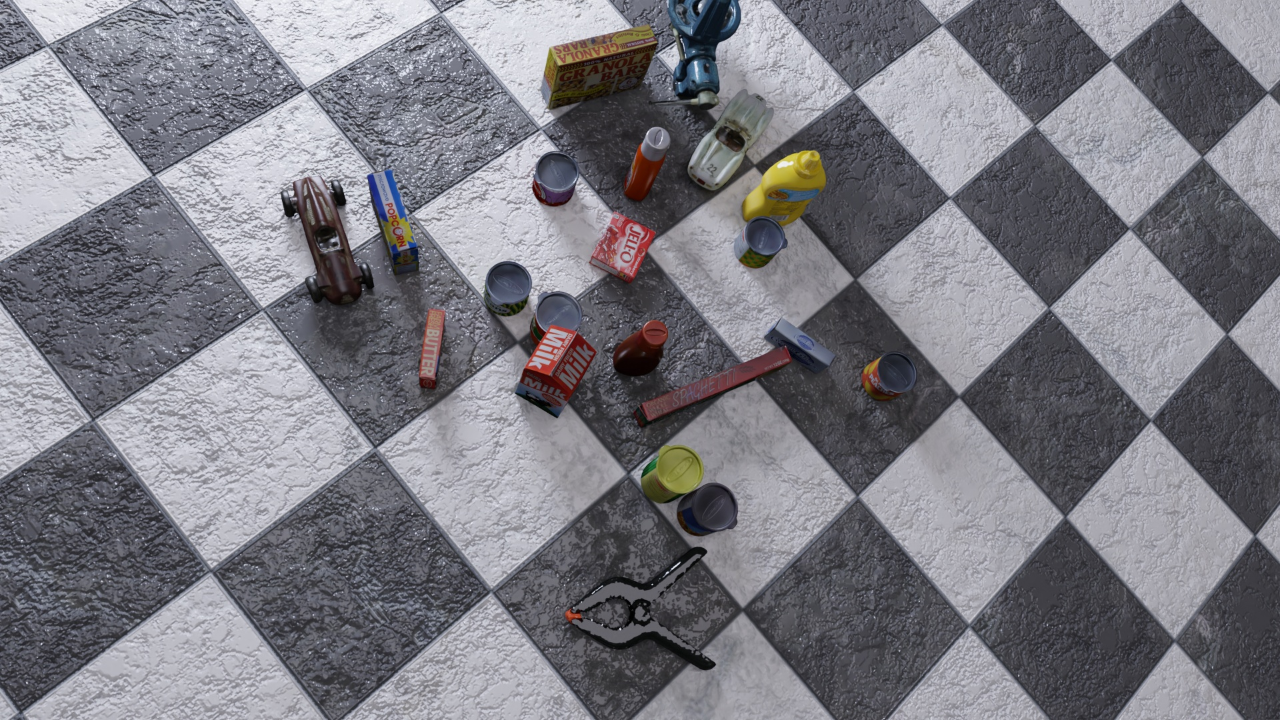
Question:
What are the five normalized (x, y) points between 0 and 1 in the image that outline the grasp plane for the box of organic whole wheat spaghetti? Your answer should be as Grasp center: [], Left finger base: [], Right finger base: [], Left finger tip: [], Right finger tip: [].
Answer: Grasp center: [0.54375, 0.533333], Left finger base: [0.551562, 0.581944], Right finger base: [0.536719, 0.484722], Left finger tip: [0.544531, 0.591667], Right finger tip: [0.529687, 0.495833]